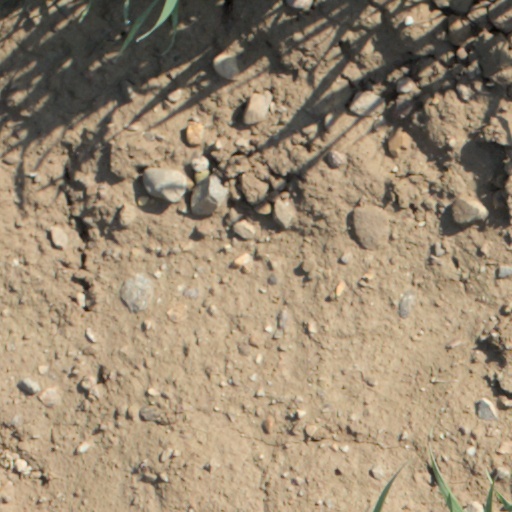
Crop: wheat